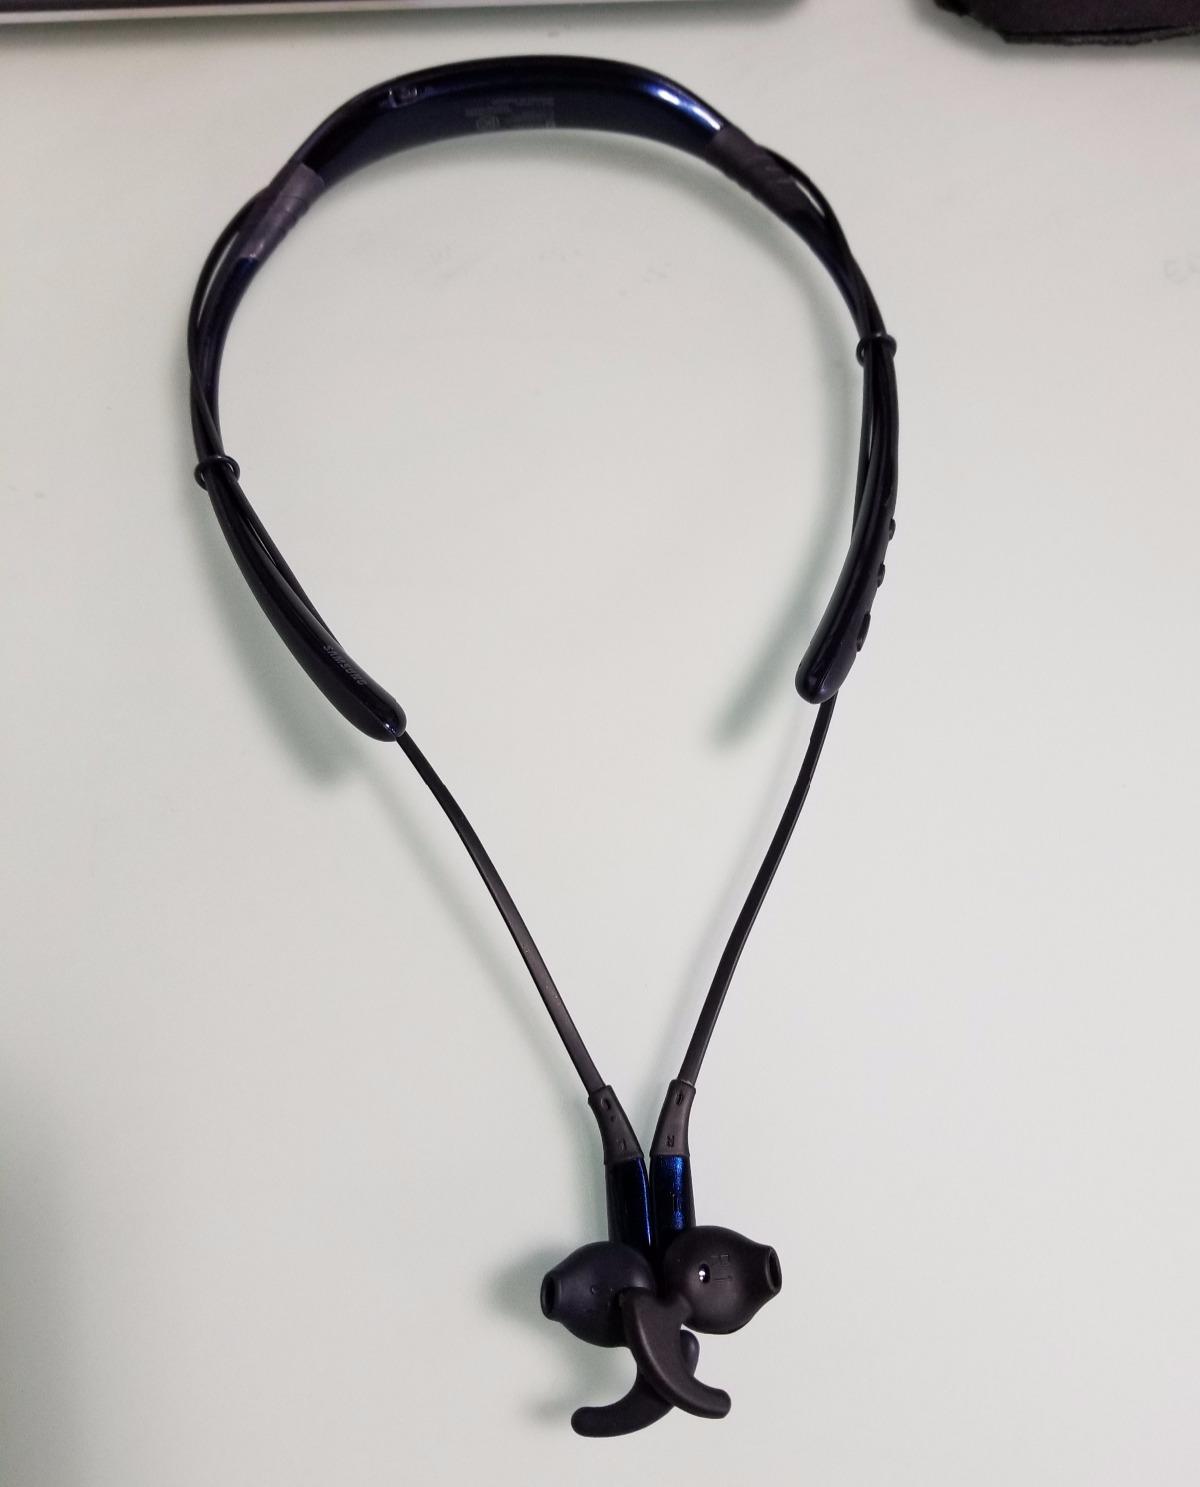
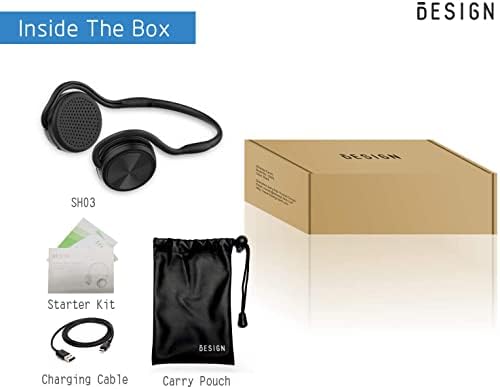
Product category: headphones
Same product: no